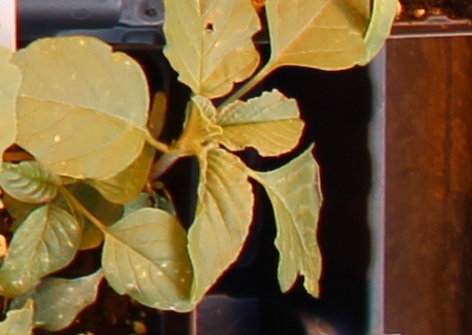
Label: Palmer Amaranth